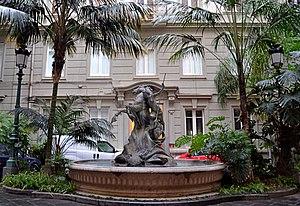
Le Palazzo Spinelli est un édifice monumental situé à Naples, dans le quartier de Chiaia.